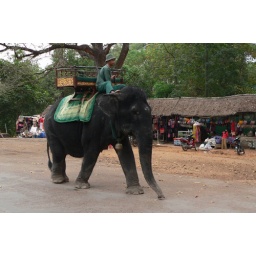
An elephant on the road before the South Gate of Angkor Thom. Note the market selling cheap trinkets in the background.